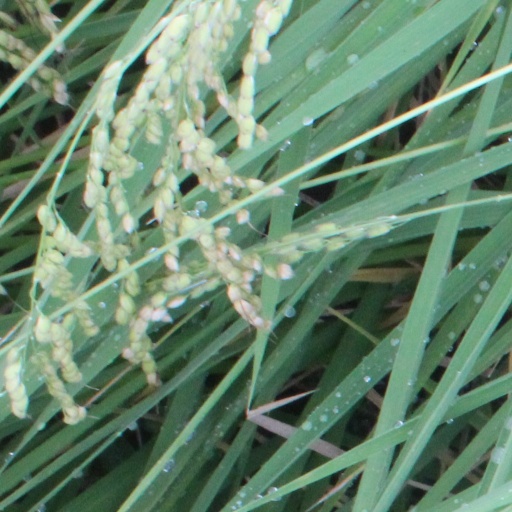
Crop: rice